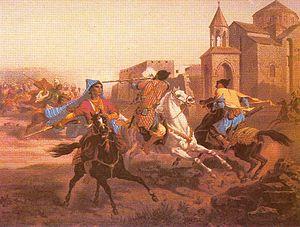
Escarmouche de Persans et de Kurdes. ქართული: სასომხეთი, სპარსელები და ქურთები, 1847, გრიგოლ გაგარინი
Etchmiadzin ou Vagharchapat est une ville d'Arménie située à une vingtaine de kilomètres d'Erevan. Elle compte 57 252 habitants en 2009.
Le Matenadaran ou Institut Machtots de recherches sur les manuscrits anciens est l'un des plus riches dépôts de manuscrits et de documents au monde. Situé à Erevan, la capitale arménienne, il compte plus de 17 000 manuscrits et environ 300 000 documents d'archives.